Gwin Dudley Home Site

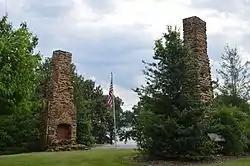
Site of the house

Gwin Dudley Home Site, also known as Twin Chimneys, is a historic home site located at Smith Mountain Lake, Wirtz, Franklin County, Virginia. The site consists of two extant stone chimneys that are situated 31 feet, 8 inches apart (inside face to inside face), indicating the length of the house, which was lost to fire in the early 20th century. They were part of a house erected about 1795.